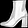
Label: Ankle boot